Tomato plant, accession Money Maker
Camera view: horizontal (90 deg, fisheye); turntable rotation: 240 degrees
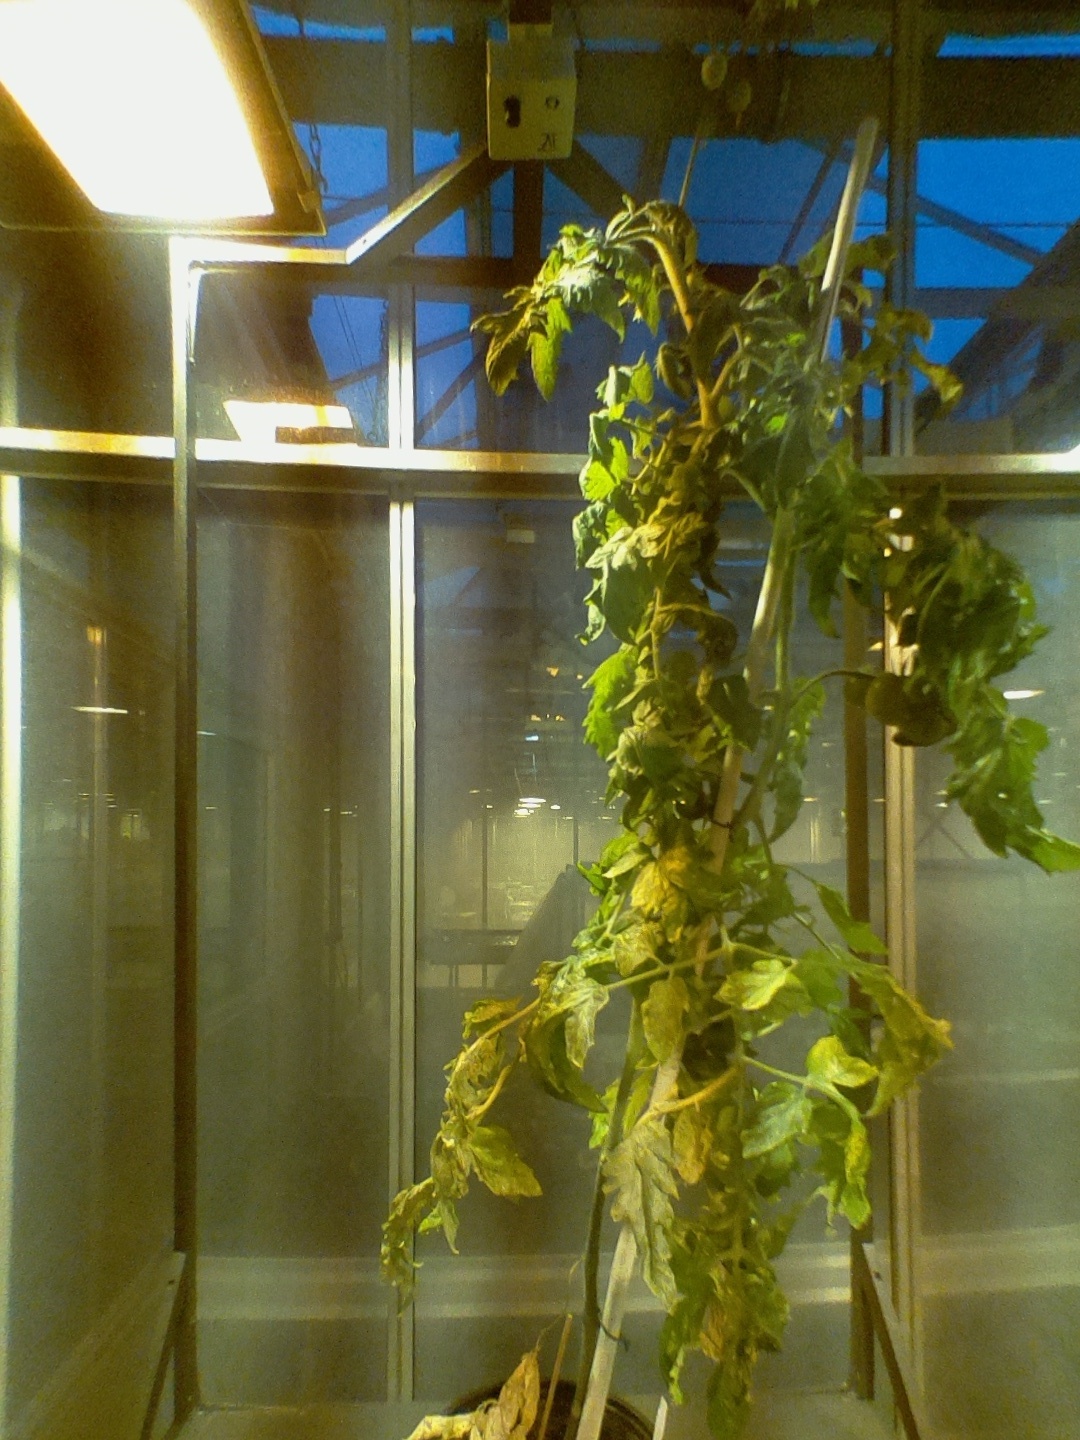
BBCH growth stage 75: 50%-60% of final fruit size